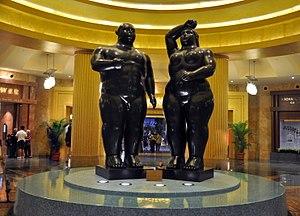
La Colombie, en forme longue la république de Colombie est une république constitutionnelle unitaire comprenant 32 départements. Le pays est situé dans le Nord-Ouest de l'Amérique du Sud ; il est bordé à l'ouest par l'océan Pacifique, au nord-ouest par le Panama, au nord par la mer des Caraïbes, au nord-est par le Venezuela, au sud-est par le Brésil, au sud par le Pérou et au sud-ouest par l'Équateur. La Colombie est le 26ᵉ plus grand pays par sa superficie et le 4ᵉ en Amérique du Sud. Avec plus de 49 millions d'habitants, la Colombie est le 28ᵉ pays le plus peuplé du monde et le 2ᵉ de tous les pays de langue espagnole après le Mexique. La Colombie est une moyenne puissance, la 4ᵉ plus grande économie d'Amérique latine, et la 3ᵉ en Amérique du Sud. La production de café, de fleurs, d'émeraudes, de charbon et de pétrole forme le principal secteur de l'économie colombienne.